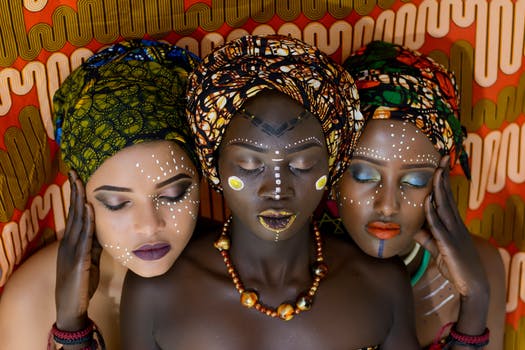
Label: No Watermark